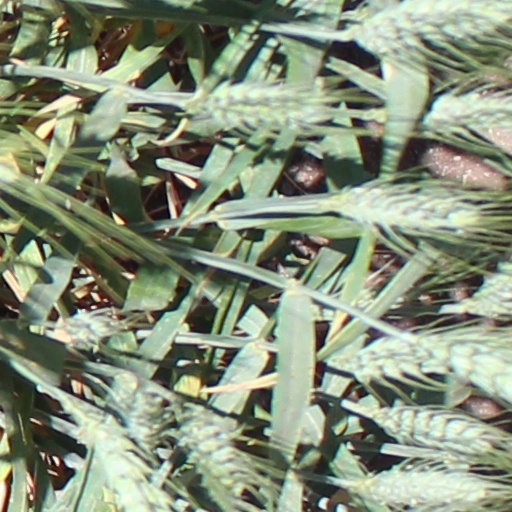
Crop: wheat